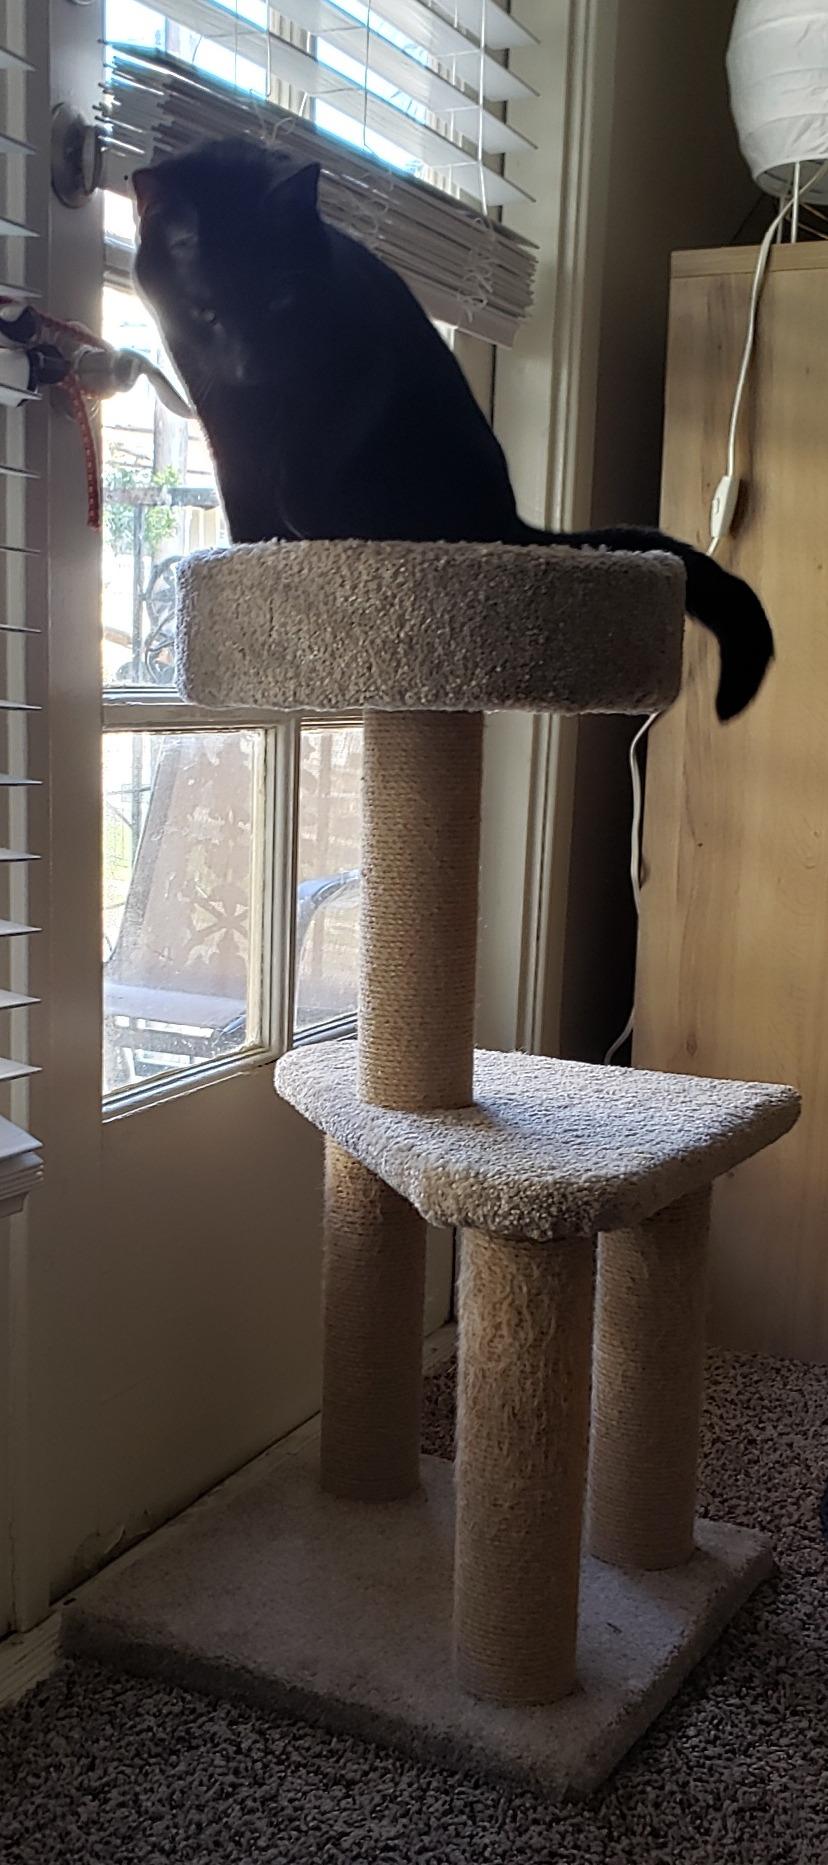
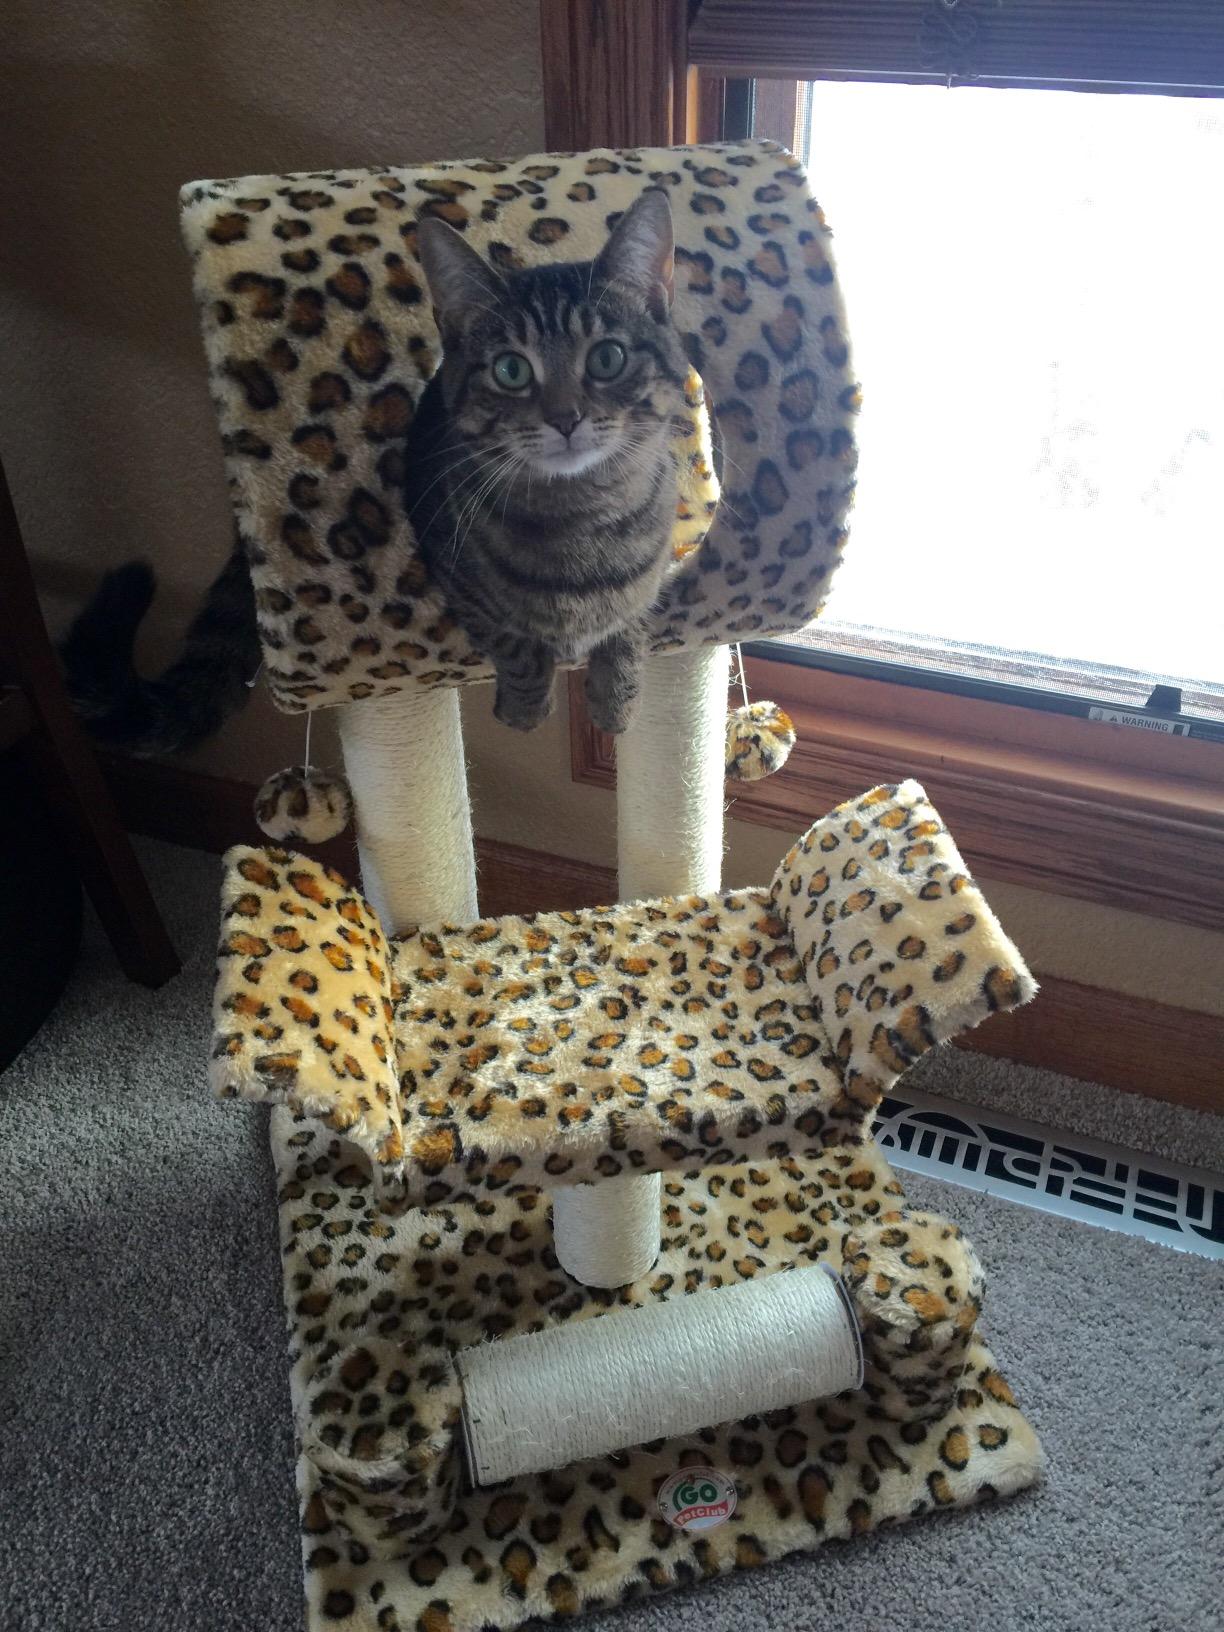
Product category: items_cat tree
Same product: no